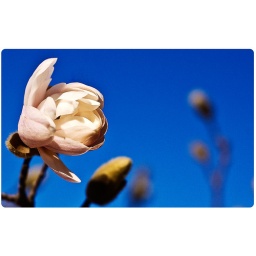
First sign of spring that I have seen, one of the trees near work has started blooming.